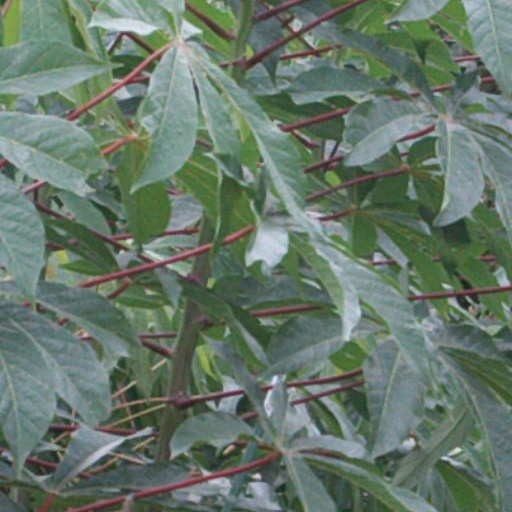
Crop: cassava